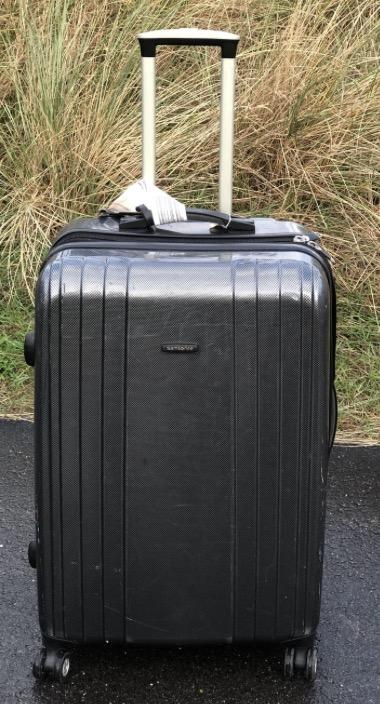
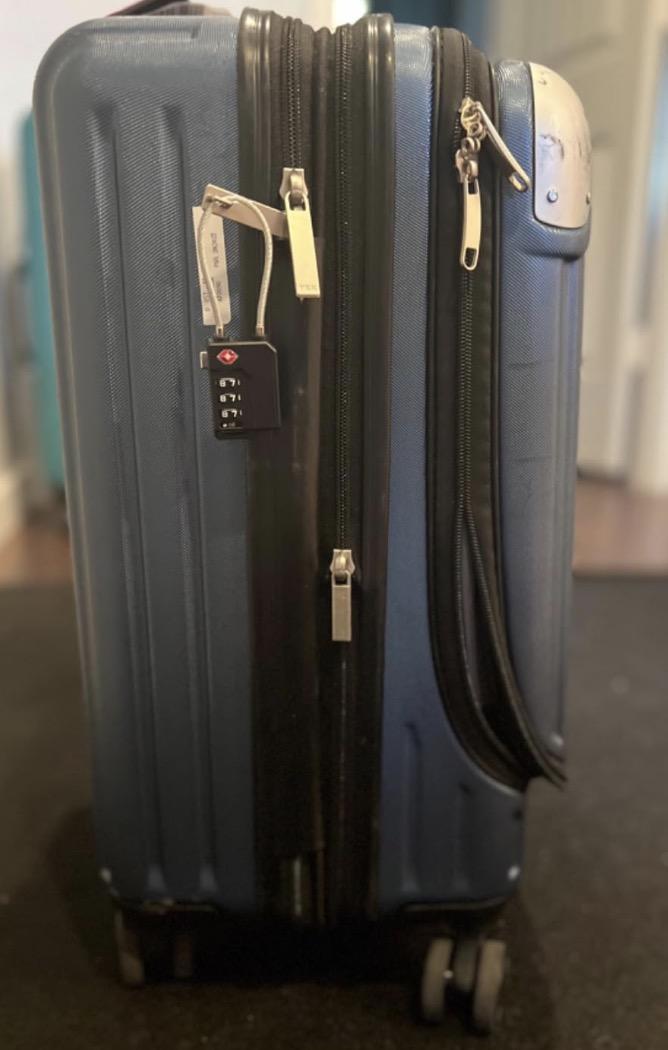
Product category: items_tea
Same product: no